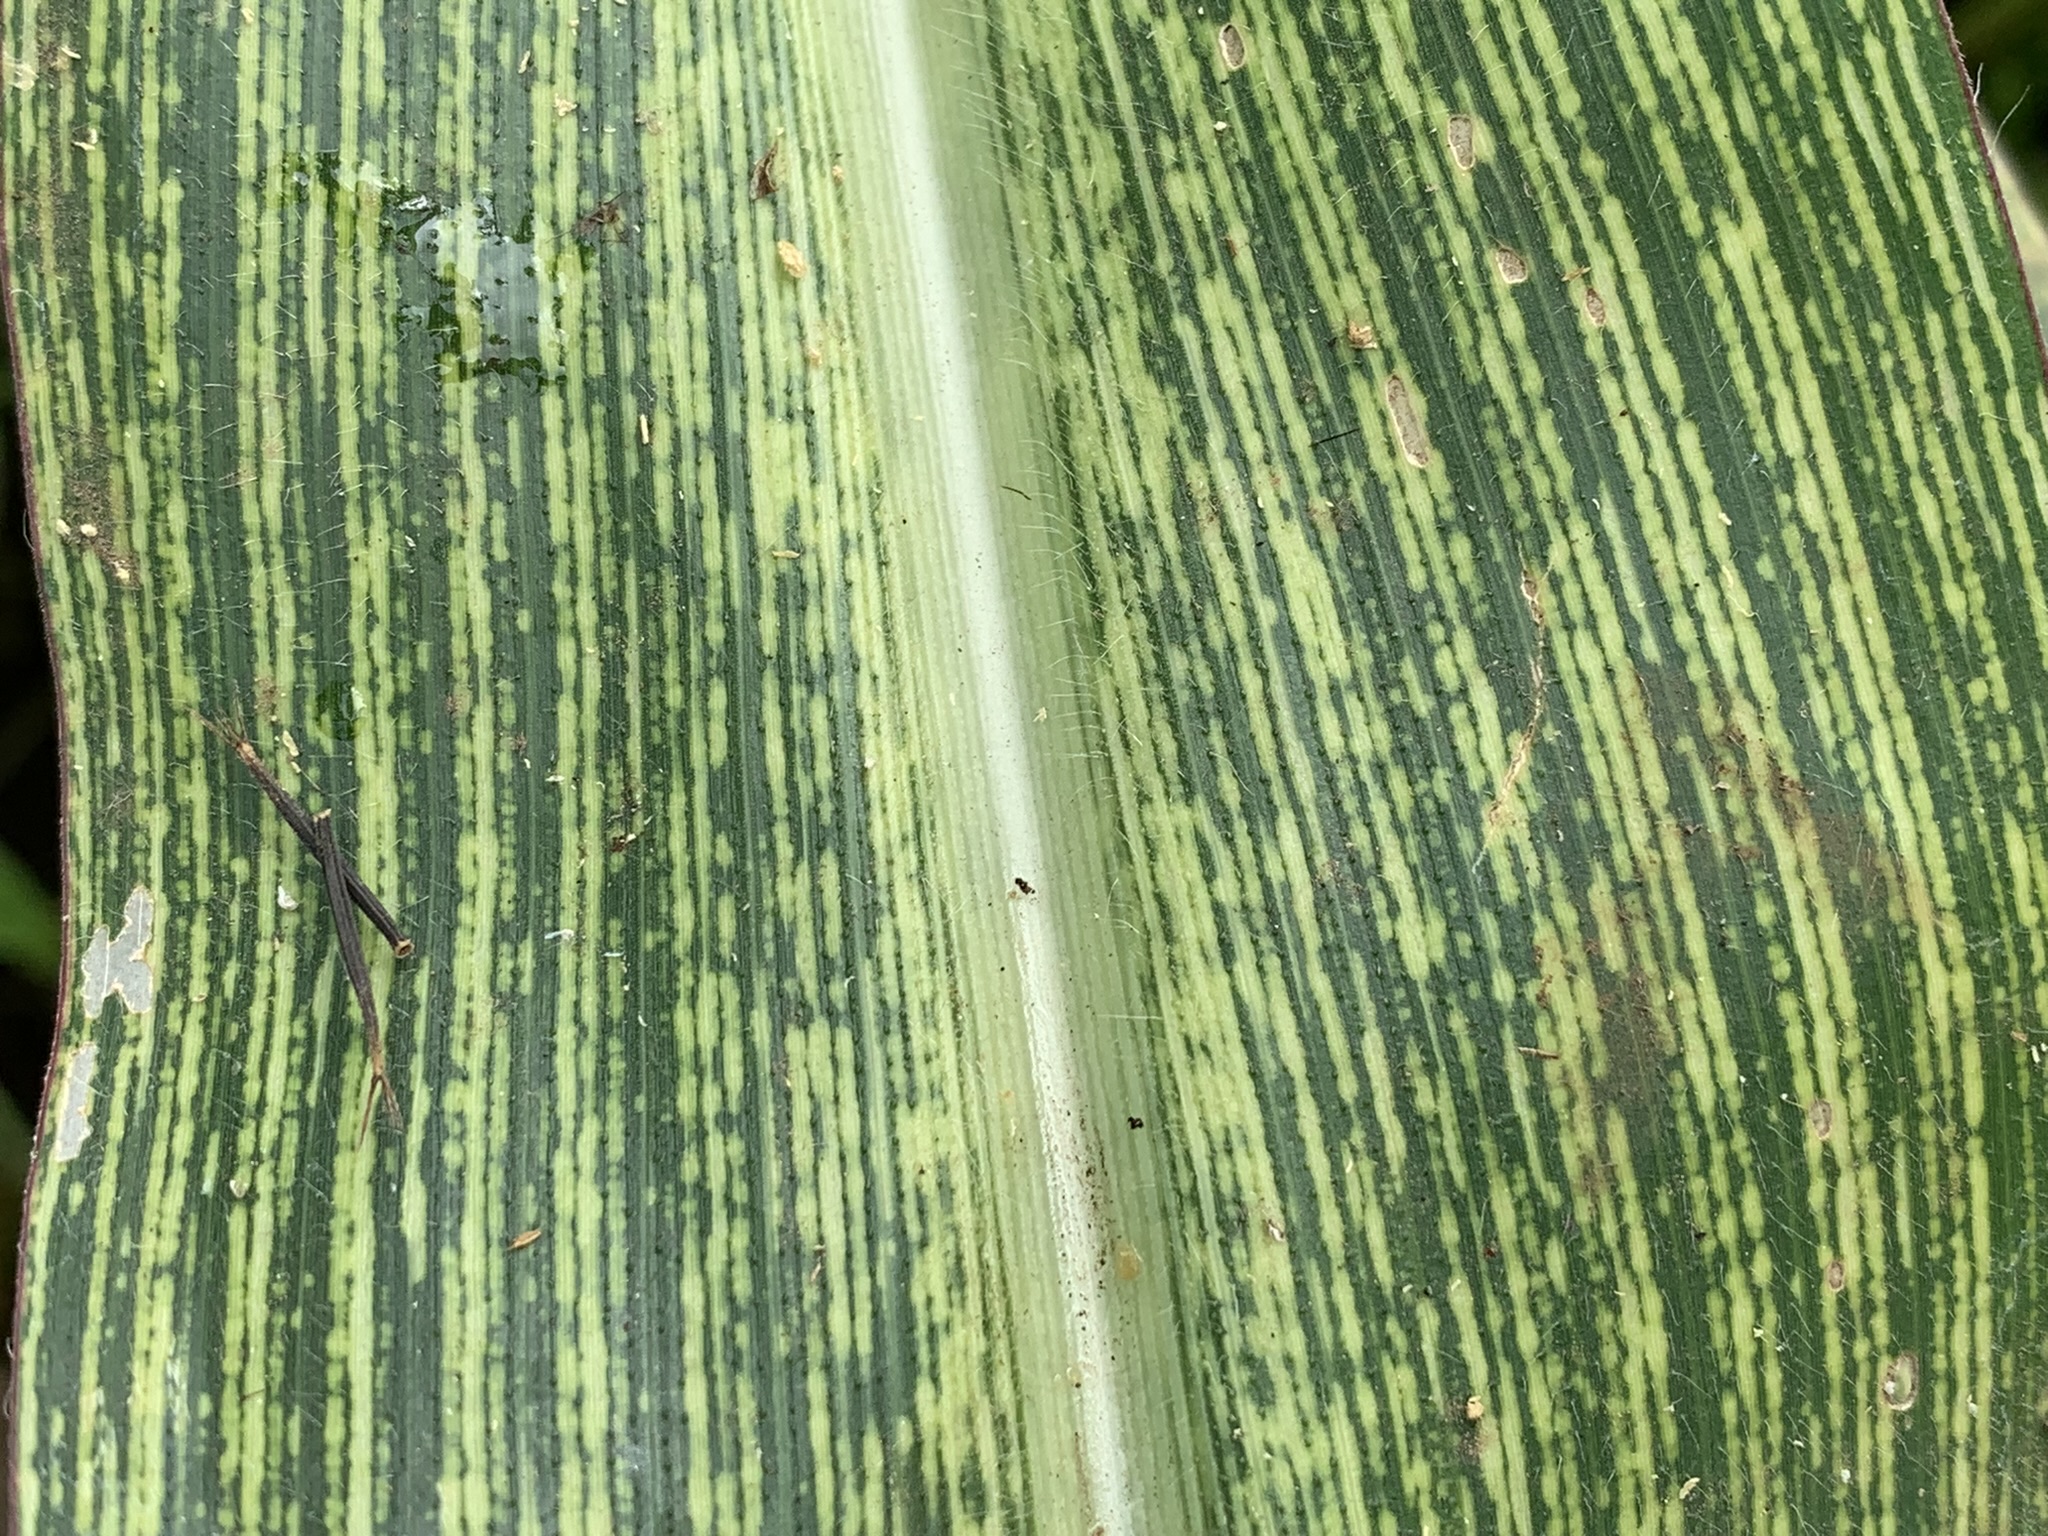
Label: MSV